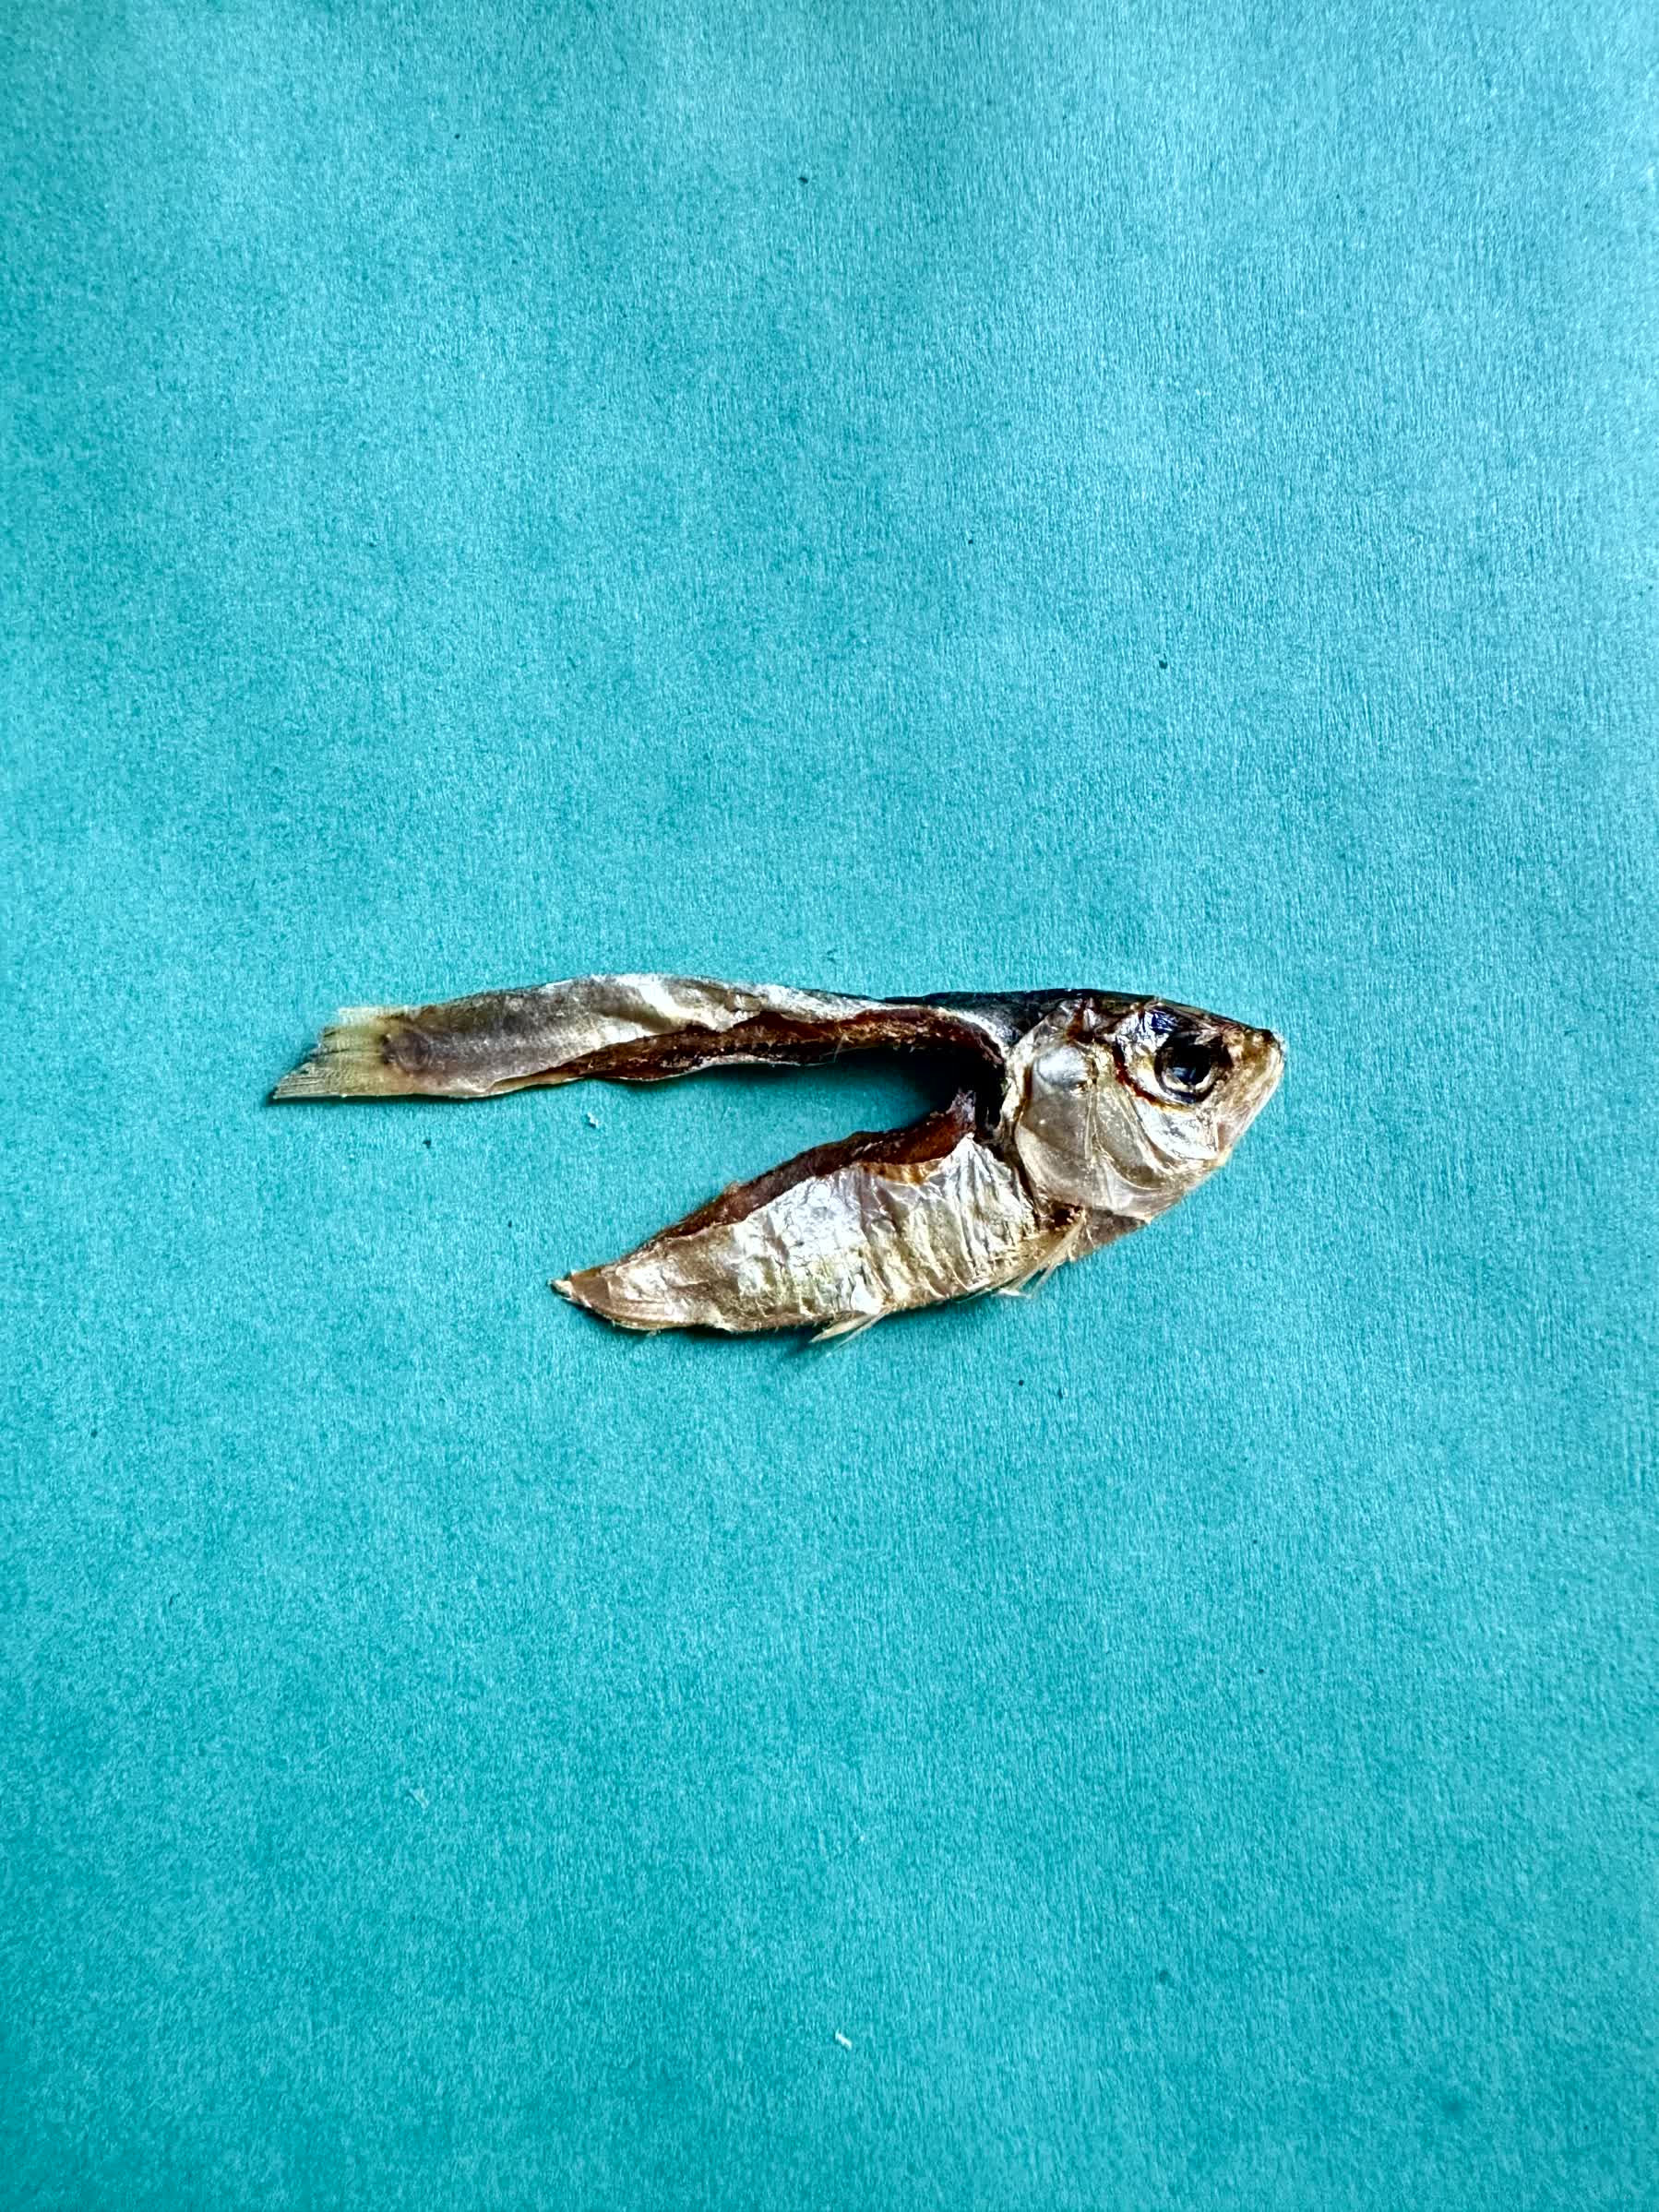
Species: Chapila